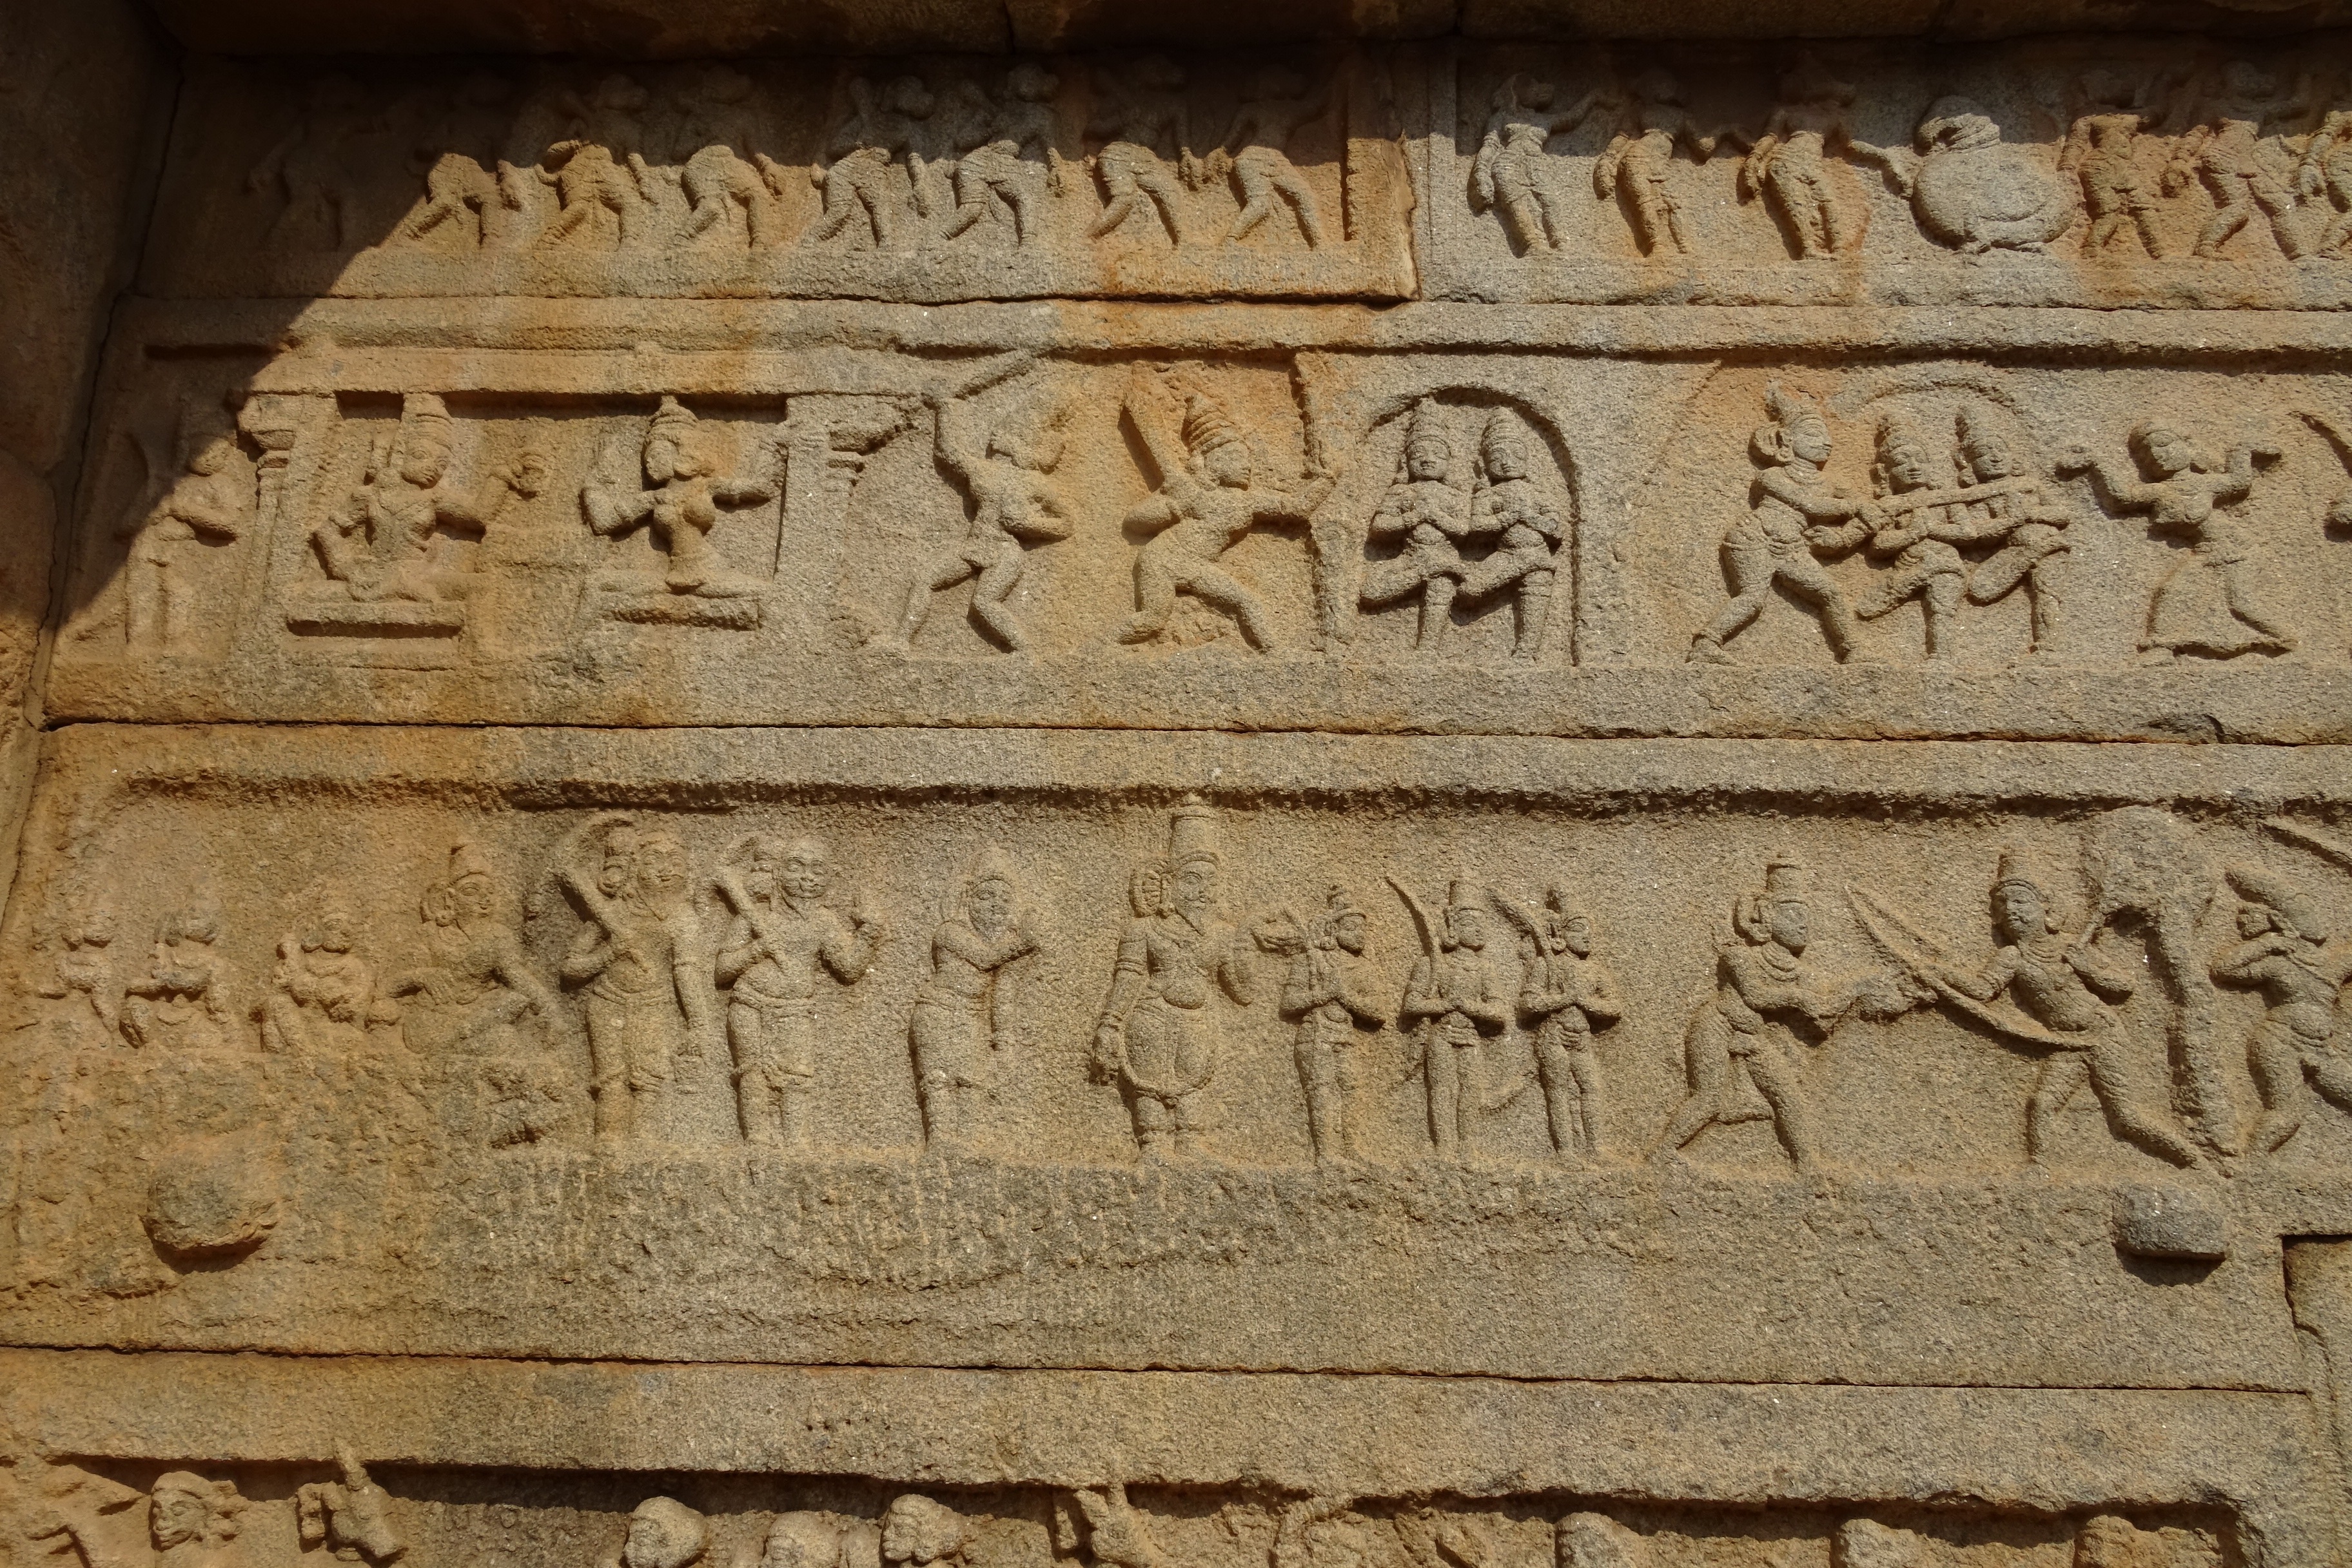
rock, architecture, wood, wall, stone, monument, ancient, sculpture, art, archaeology, temple, history, heritage, unesco, carving, granite, site, relief, indian, engraving, stele, karnataka, hinduism, archaeological site, stone carving, hampi, ancient history, maya civilization, hazara rama temple